Air pollution in Mexico City

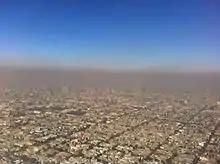
Smog Mexico City

Ozone (O3): The limits for Ozone according to the NOM were 0.11 Parts Per Million before 2014 and 0.095 ppm from 2015 to present times. Over the past two decades, ozone levels gradually fell below government limits as authorities moved factories out of the capital and tightened regulations on fuel and cars. In 2015, 37% of the total days showed poor air quality due to O3, 2016 brought a small improvement to 35% of the days. And again in 2017, 35% of the days were recorded as "bad" due to O3 levels. At times during the past two years, ozone concentration levels in the city reached such extreme levels that officials issued environmental risk alerts, urging people to stay indoors.